Me and the Spitter

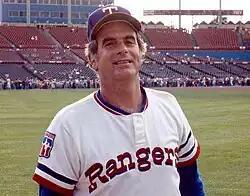
Gaylord Perry in 1977

That season, Perry approached Bob Sudyk, sportswriter for the "Cleveland Press", about co-authoring an autobiography. Sudyk said that Perry would have to be willing to discuss the rumors that he threw a spitball, and Perry agreed. Phil Seghi, the general manager of the Indians, tried to dissuade Perry from sharing his secrets, but was unsuccessful. Perry showed Sudyk how he threw spitballs with substances like Vaseline and K-Y Jelly, and a "puffball" using rosin dust. Perry also showed Sudyk how he hid additives on his uniform and body. Sudyk also traveled to Perry's home in North Carolina.